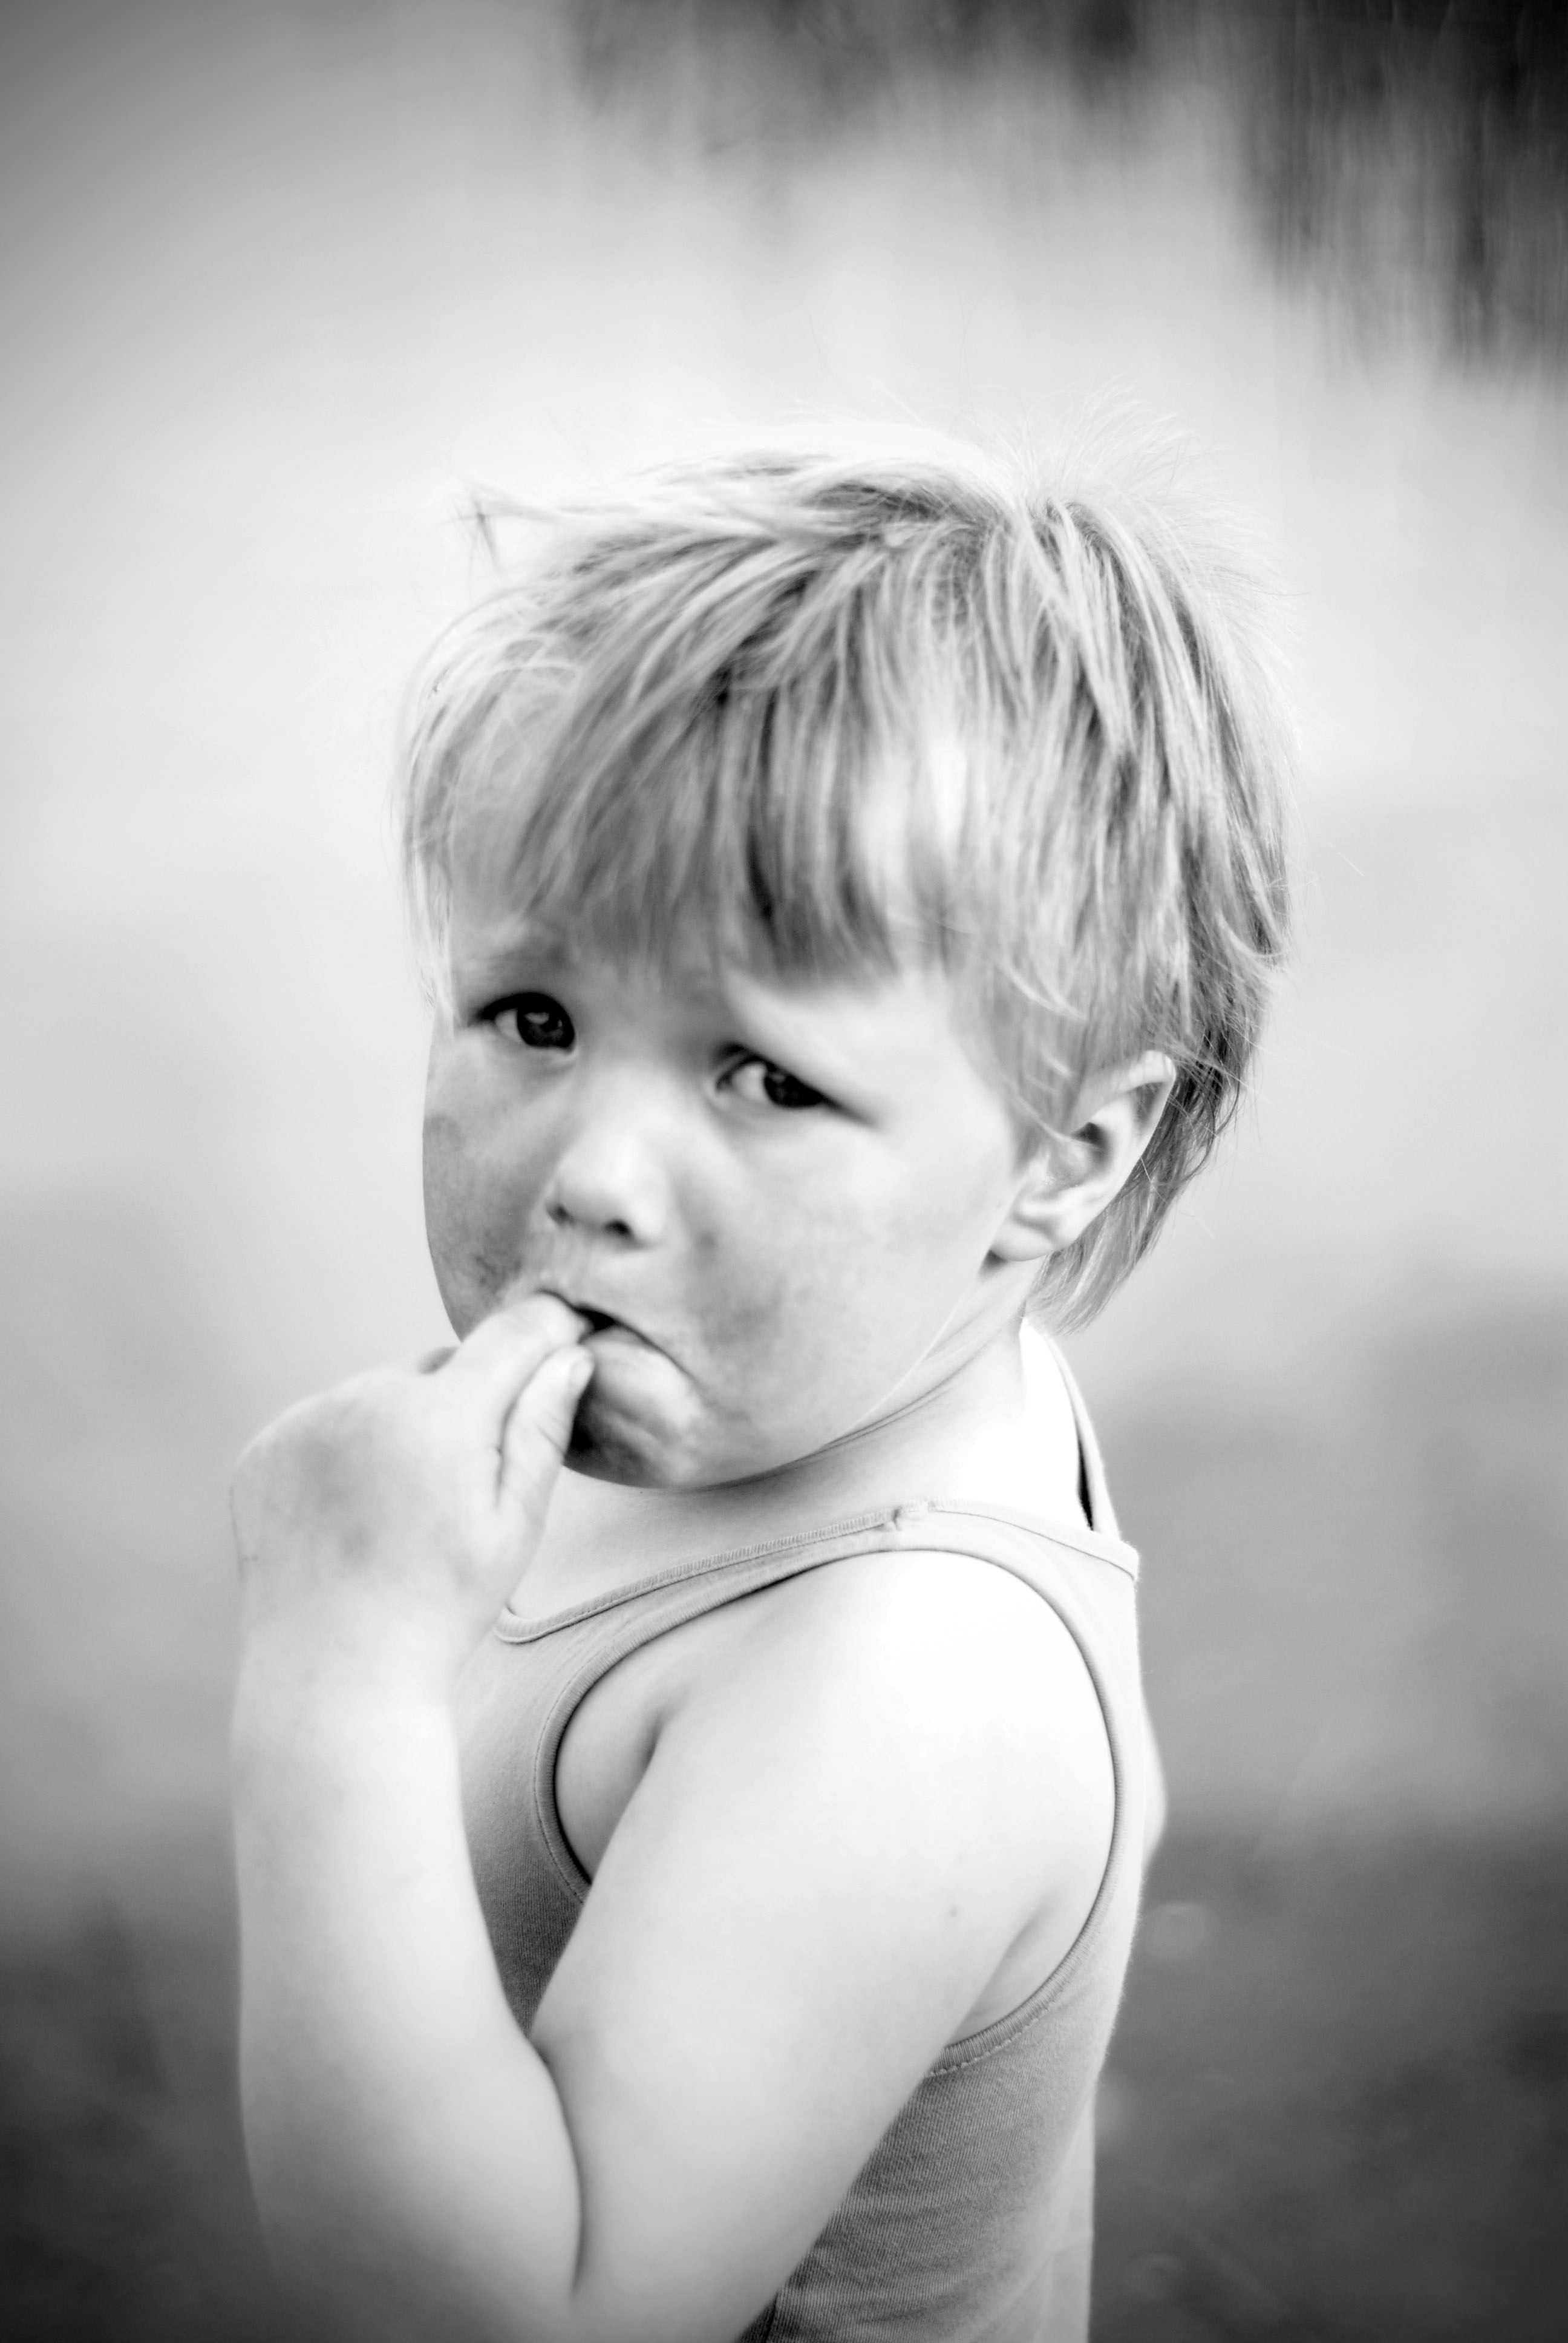
person, black and white, girl, woman, white, photography, summer, male, portrait, child, black, monochrome, facial expression, smile, outdoors, sad, face, children, infant, toddler, eye, head, photograph, skin, beauty, emotion, monochrome photography, portrait photography